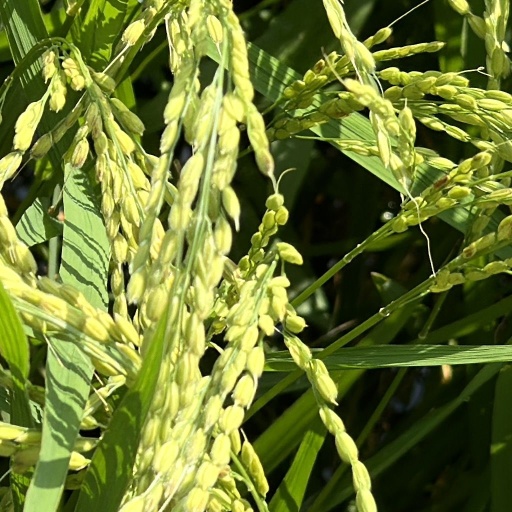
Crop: rice